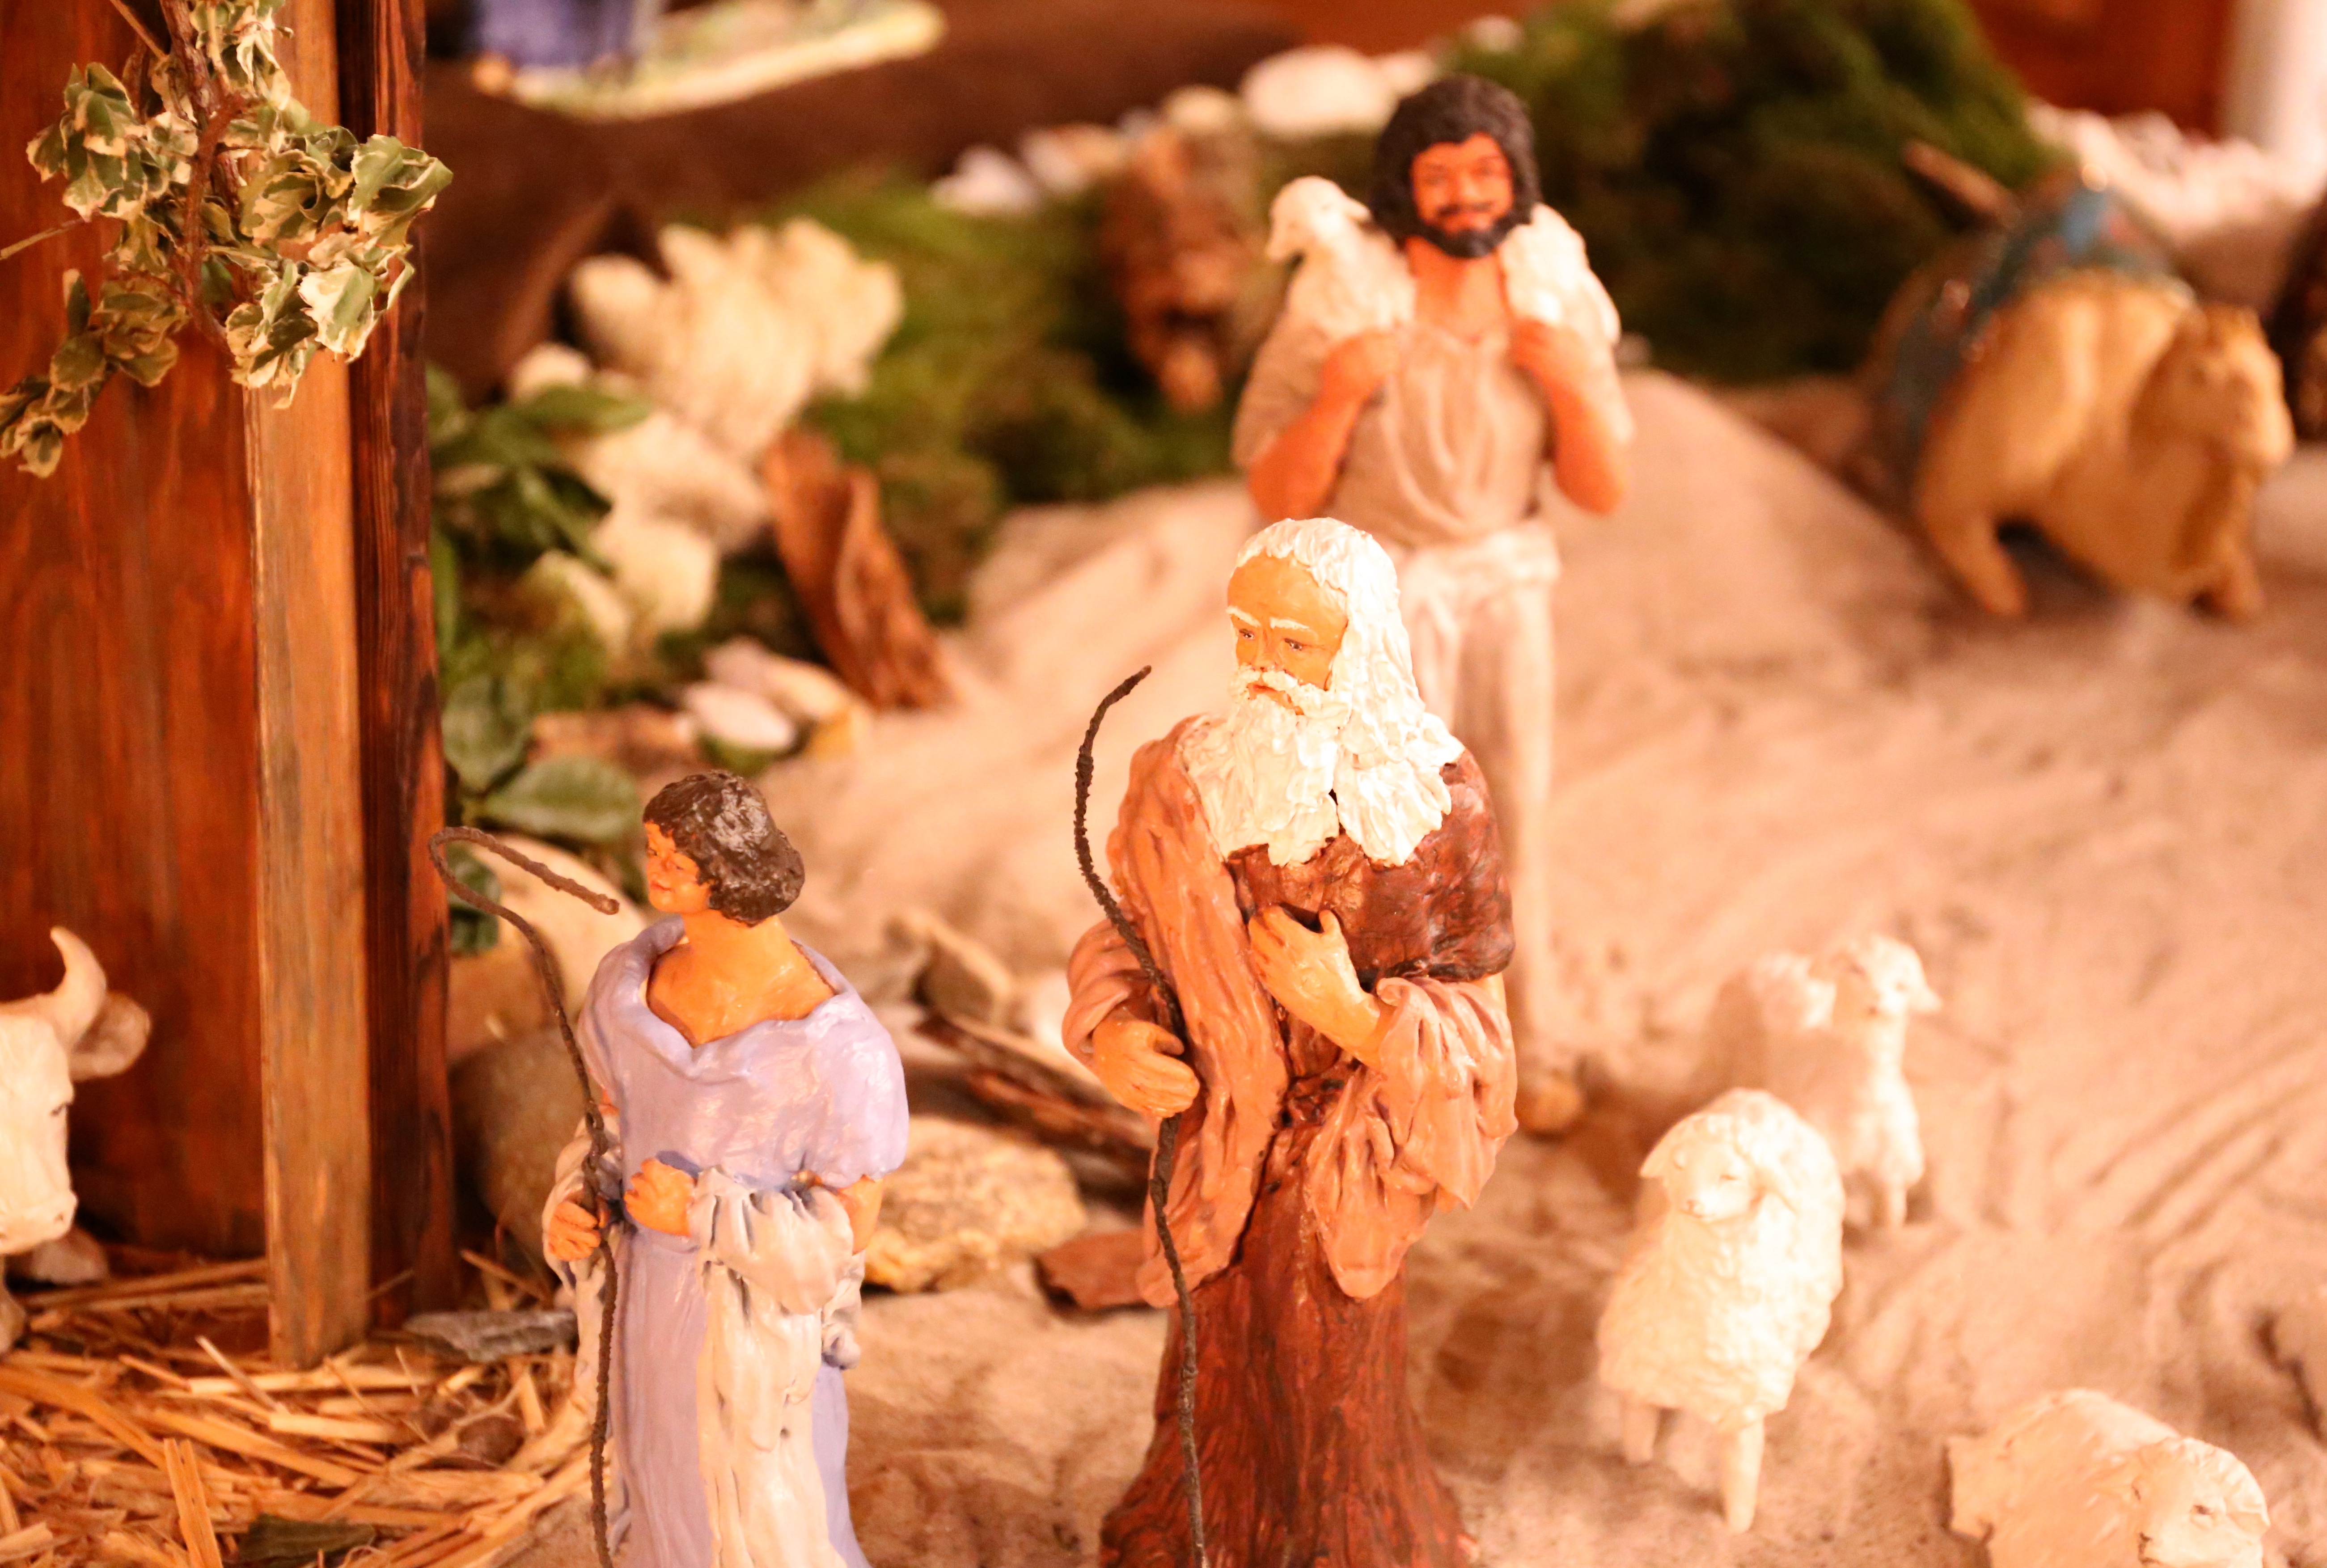
church, christmas, decor, christmas decoration, religious, faith, tradition, nativity scene